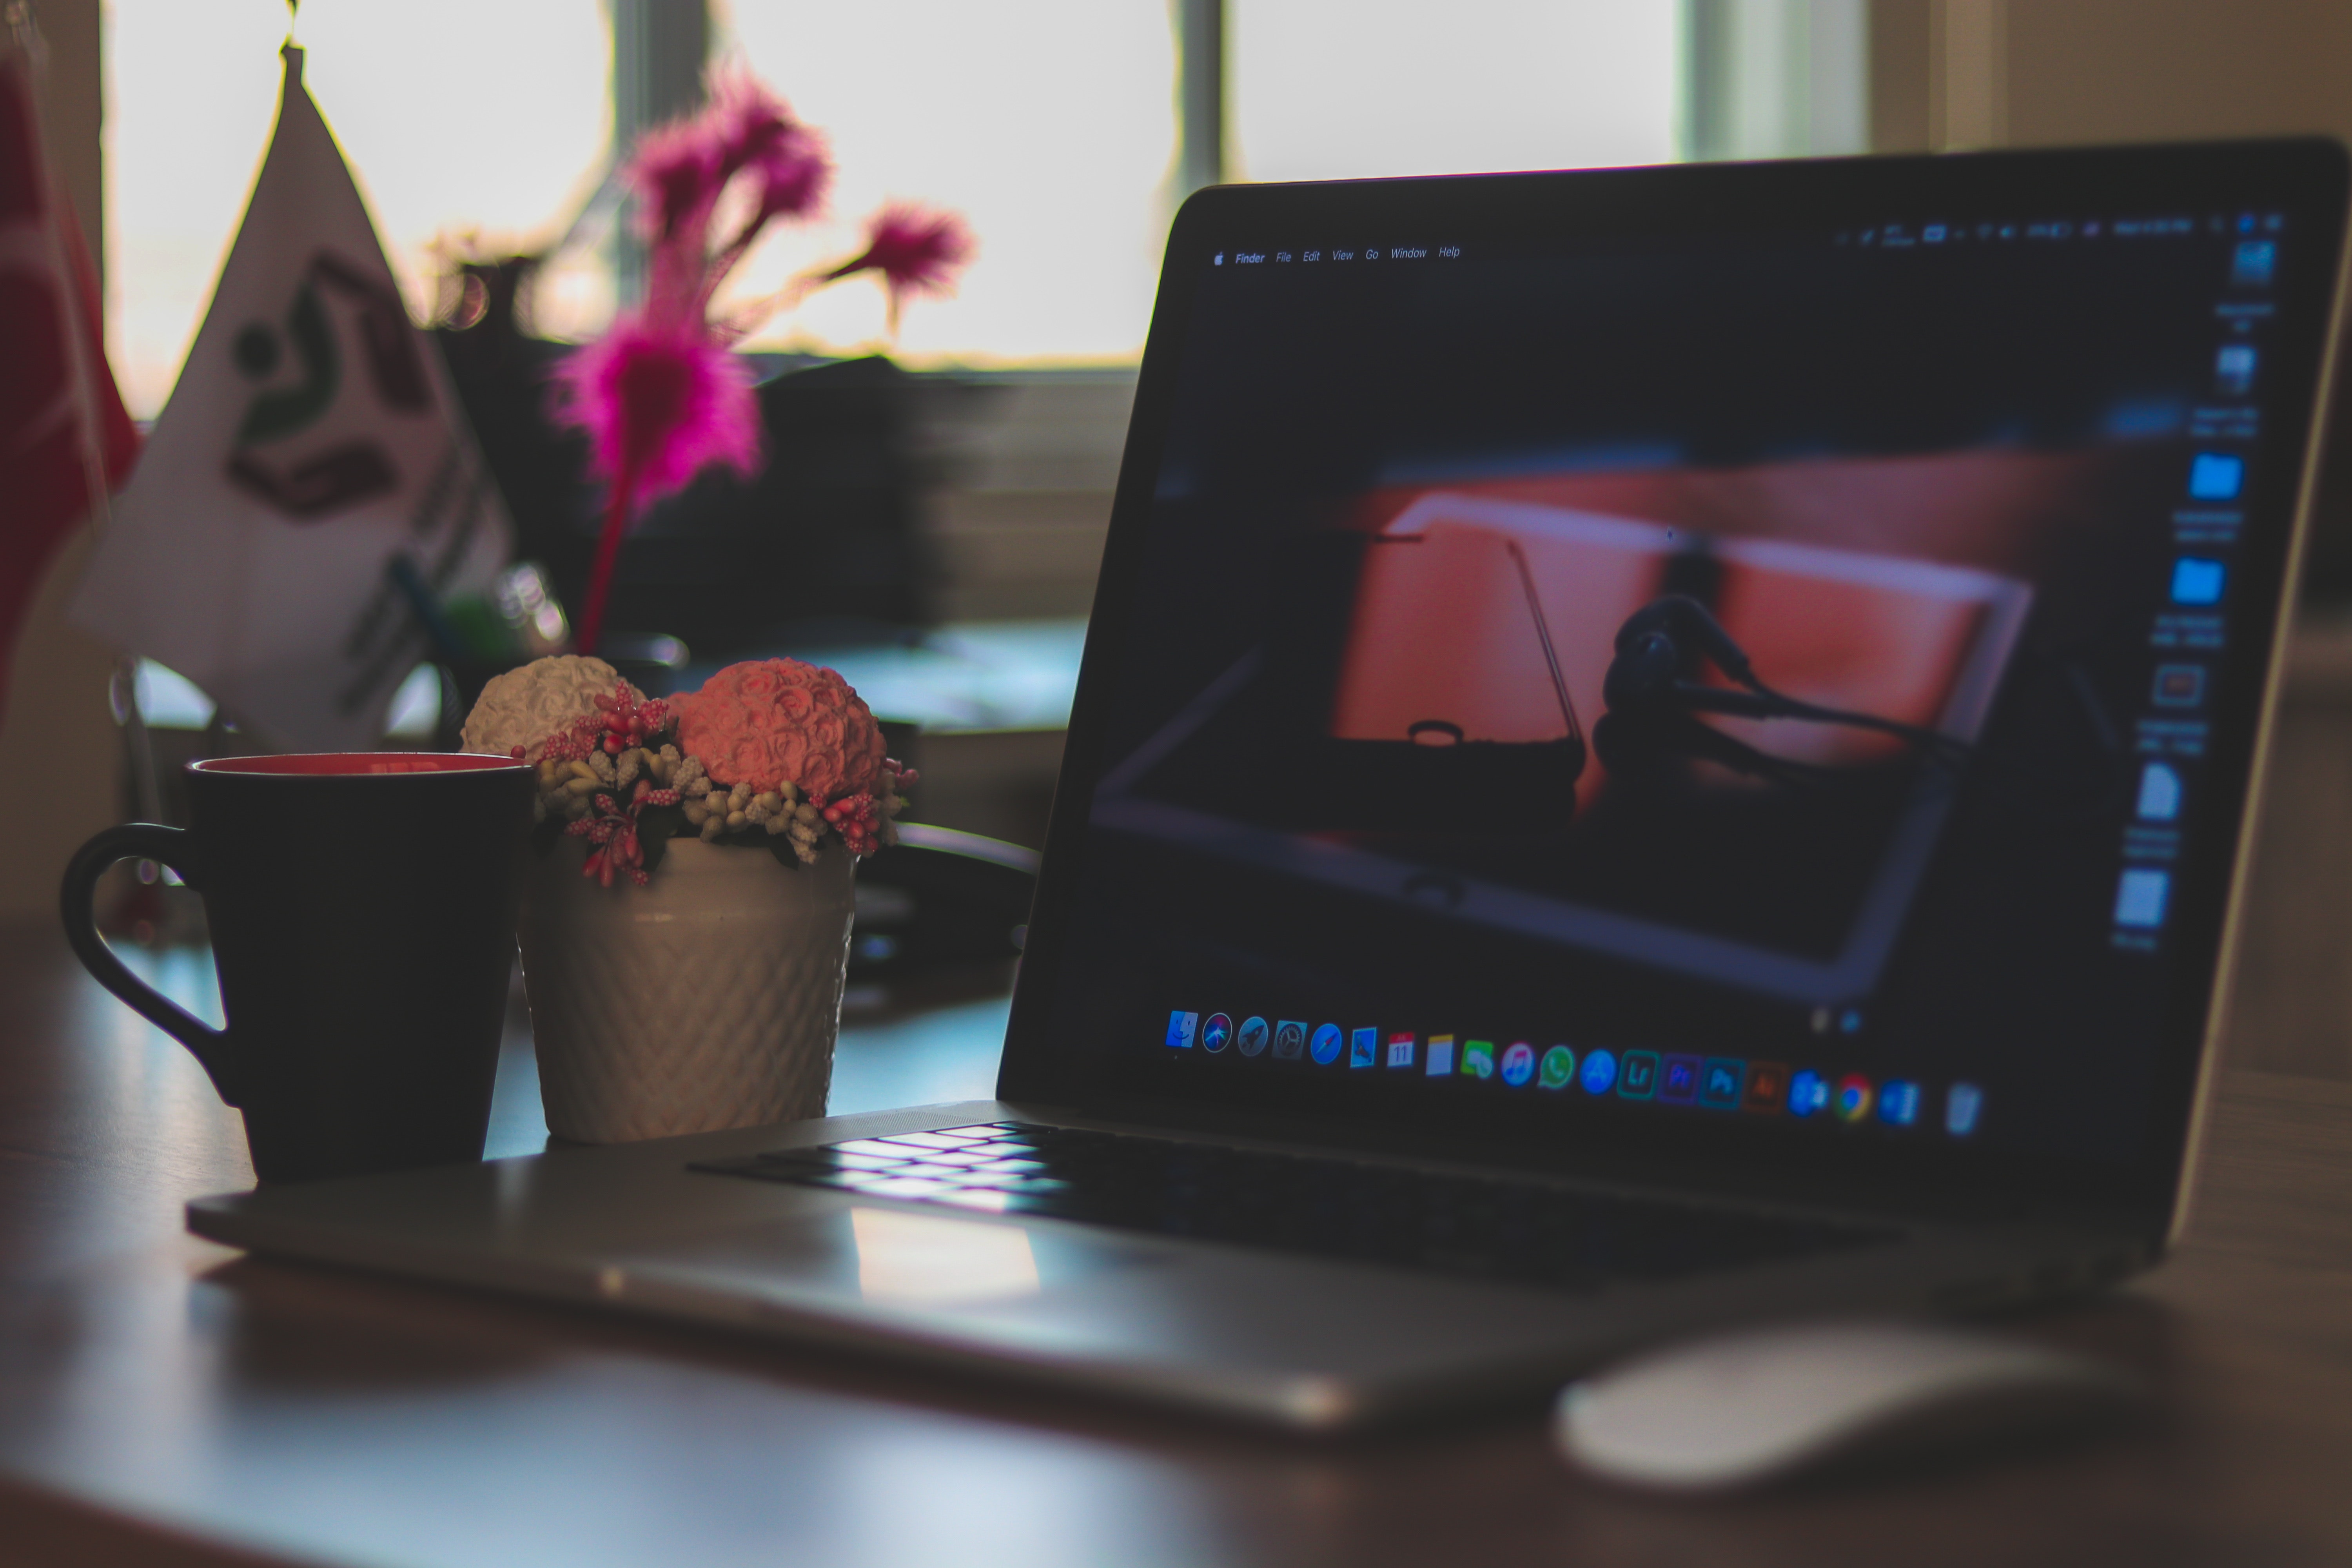
gadget, electronic device, screen, technology, multimedia, audio equipment